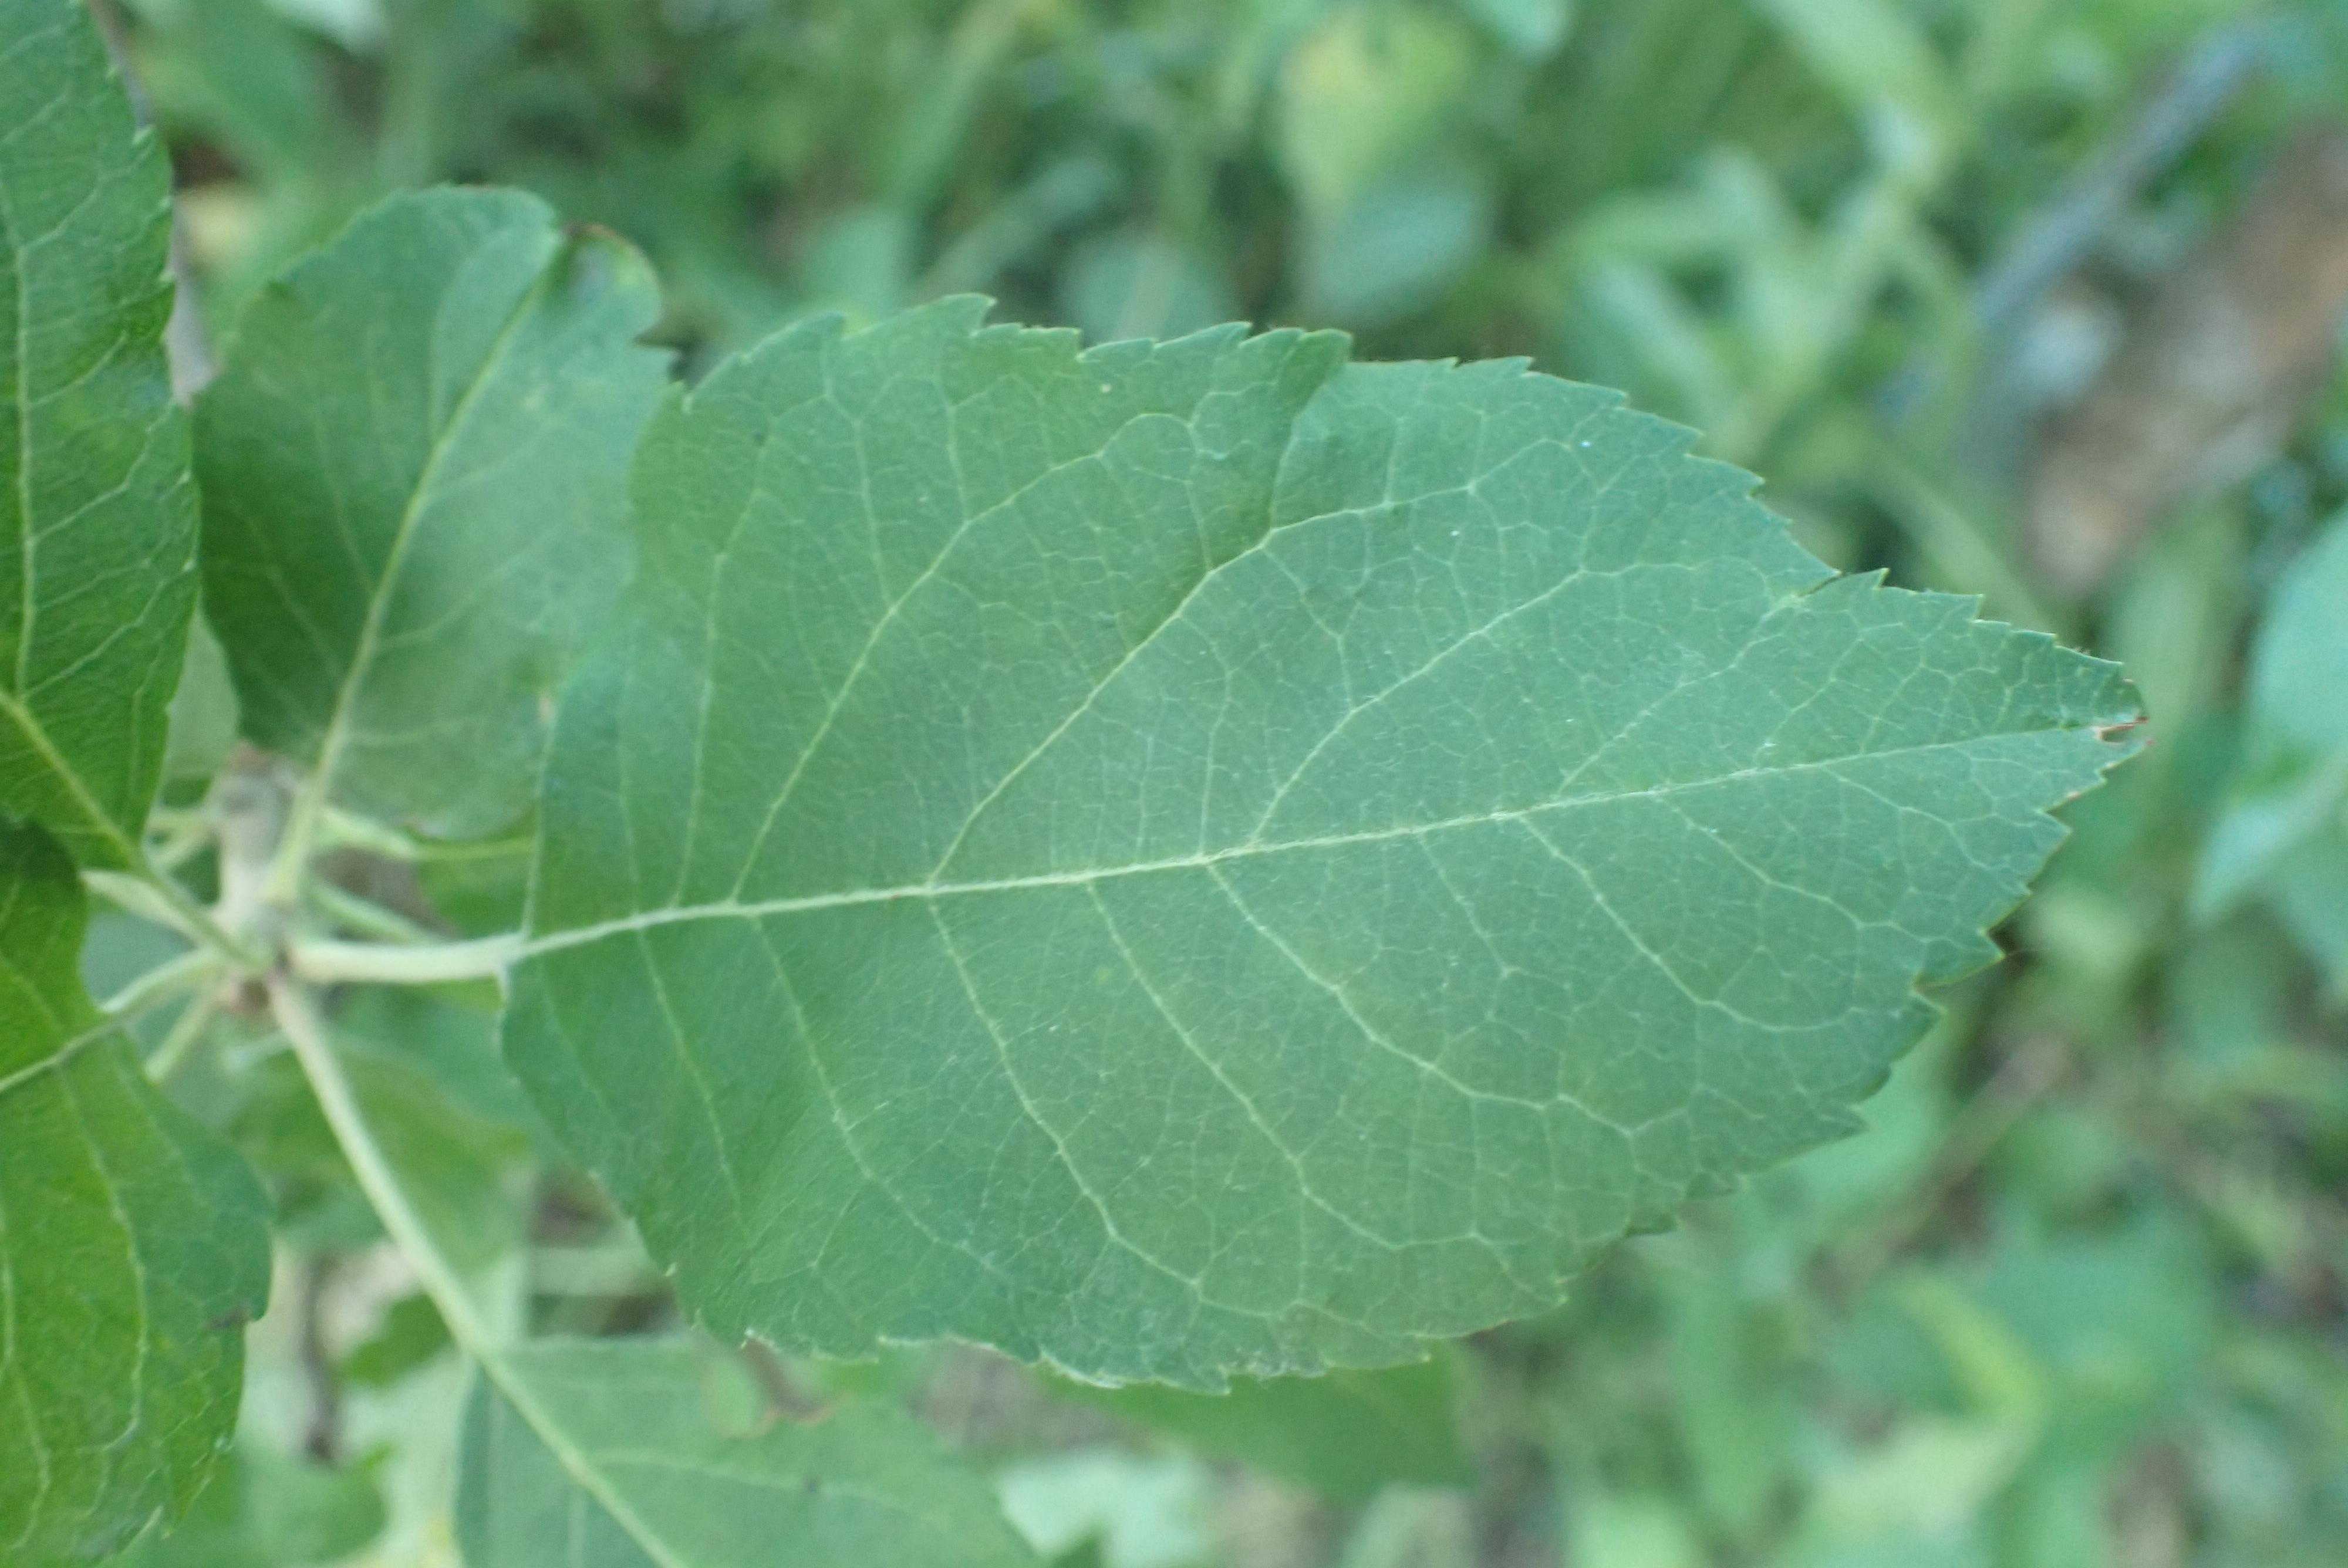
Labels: healthy